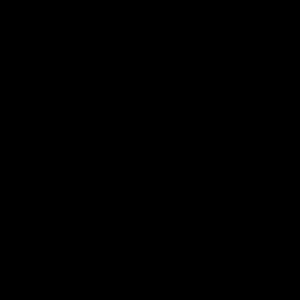
Les lactones sont une famille de composés organiques qui contiennent un groupe cétone lié à un hétérocycle.